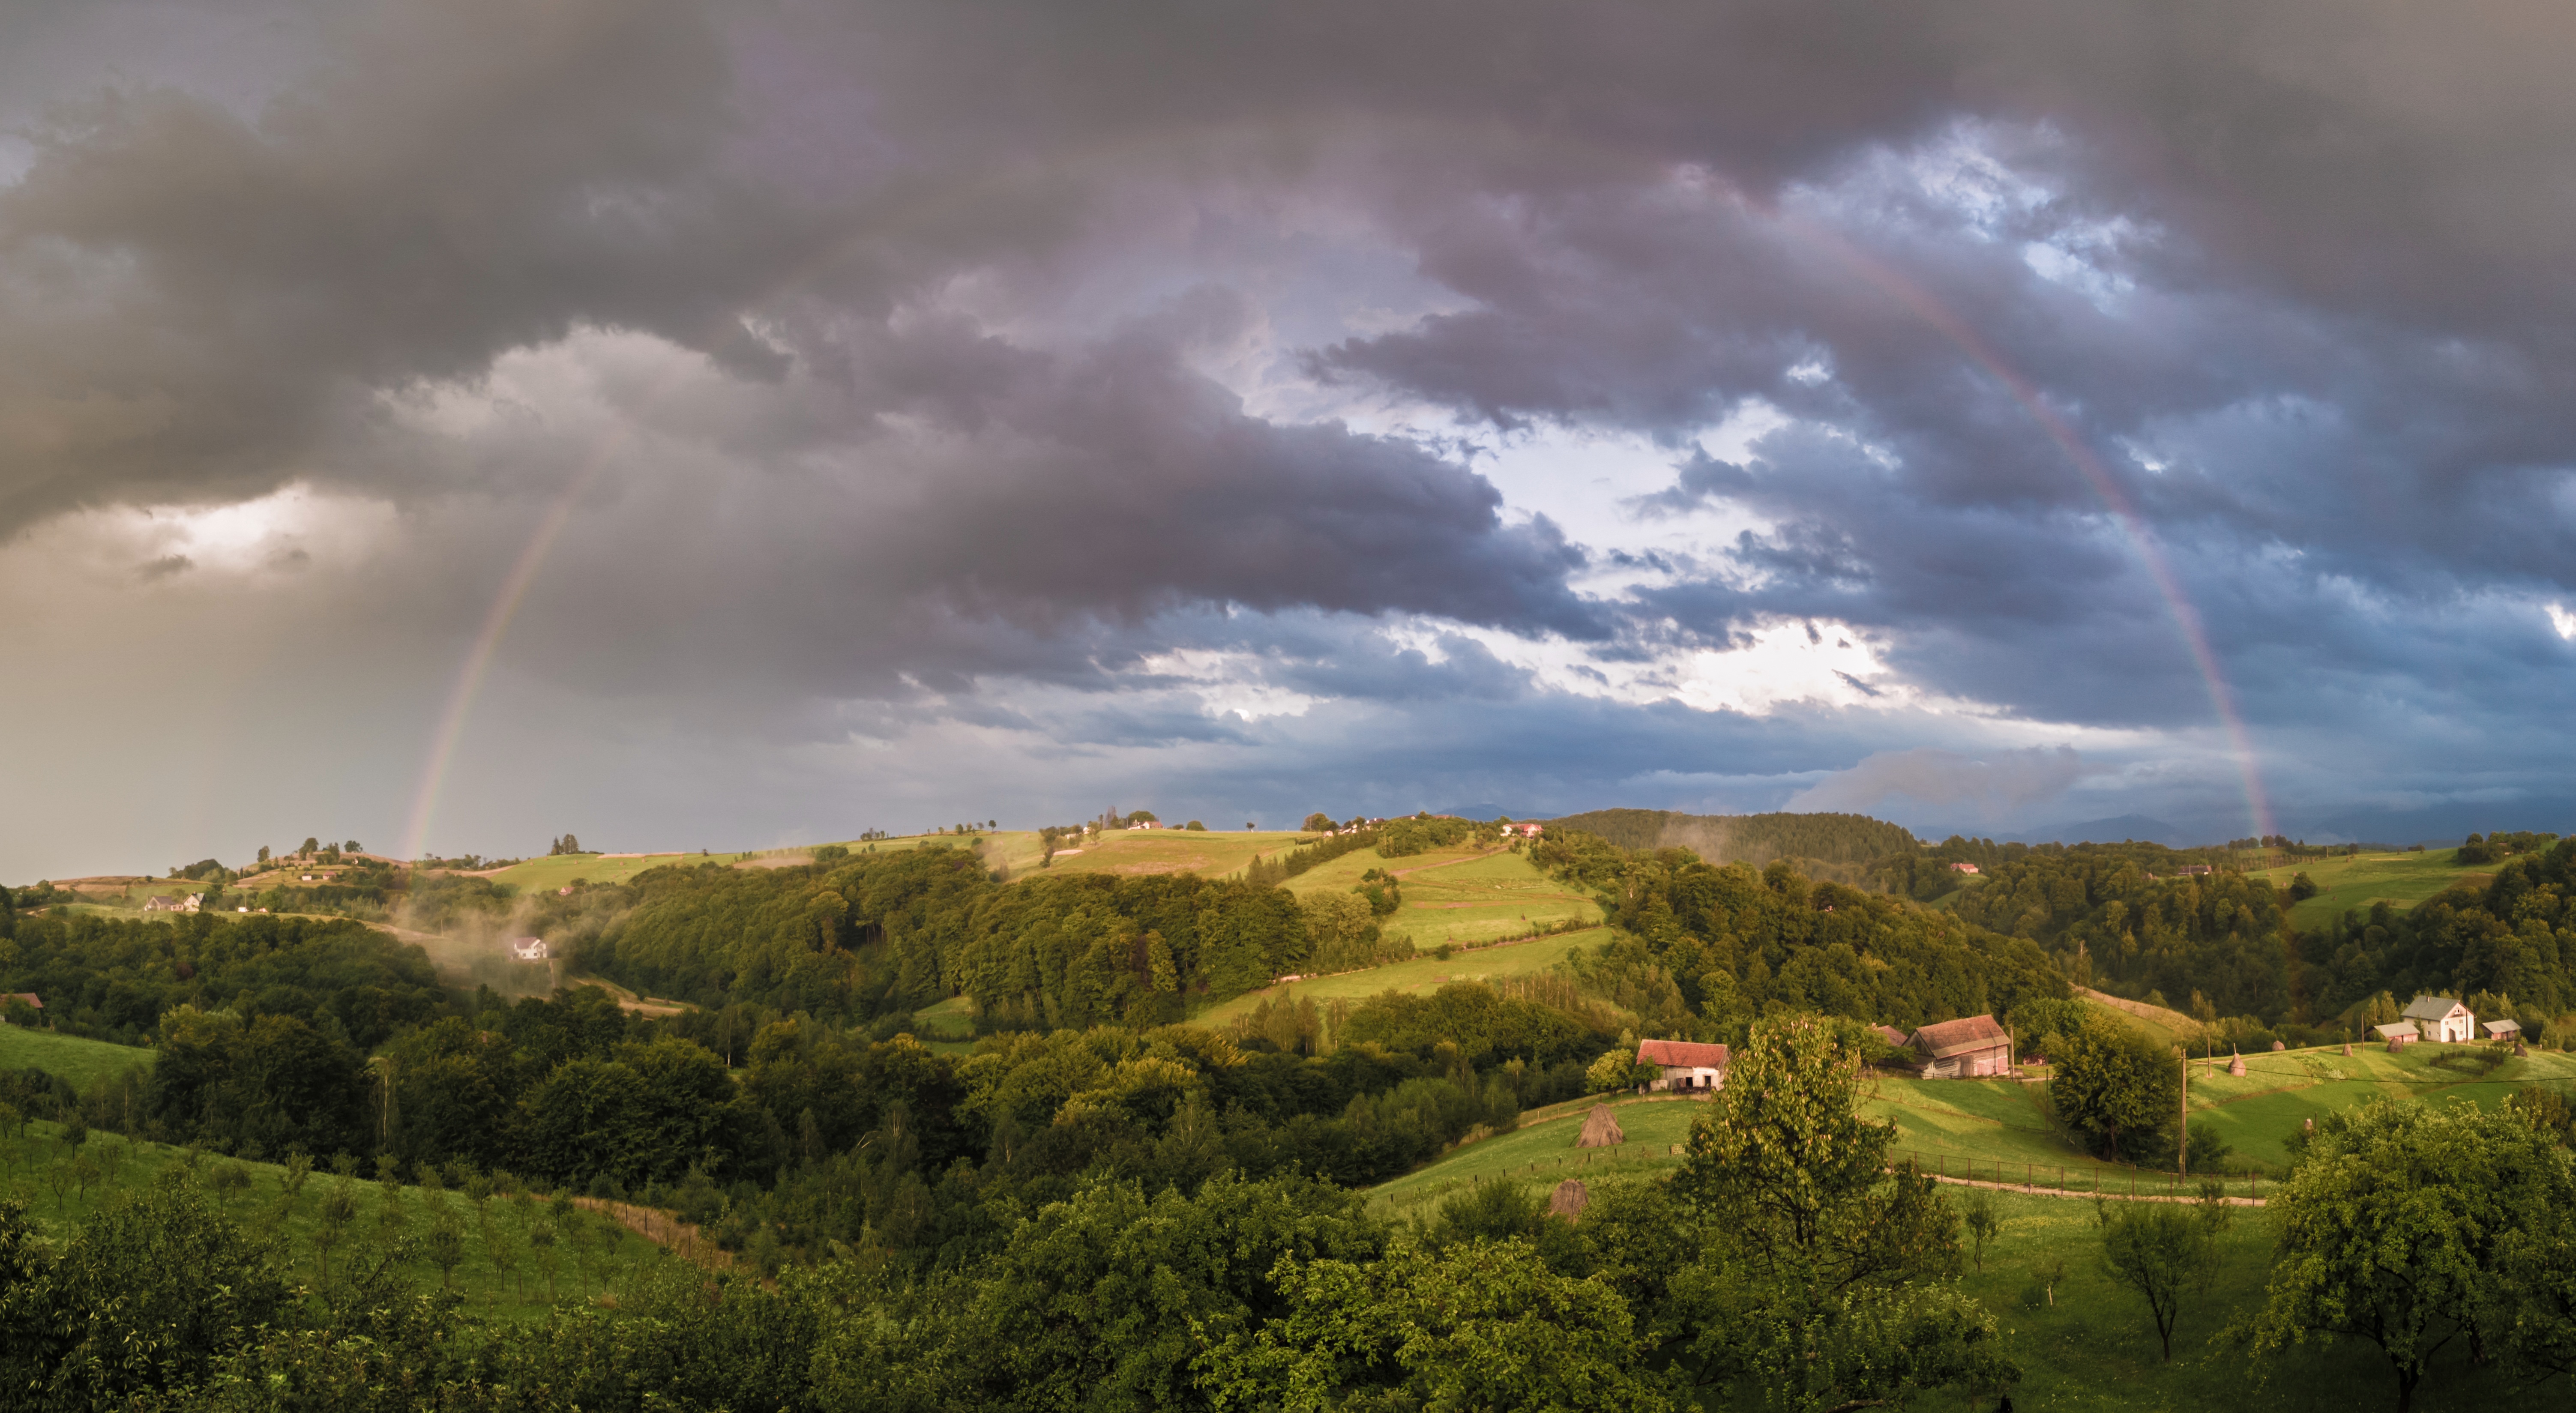
landscape, nature, mountain, cloud, sky, field, meadow, sunlight, morning, hill, weather, storm, plain, rainbow, plateau, rural area, meteorological phenomenon, atmospheric phenomenon